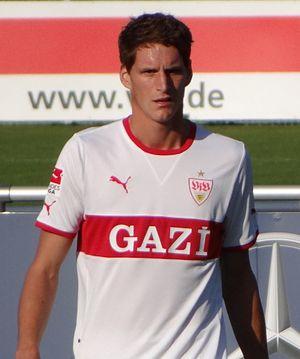
Benedikt Röcker, est un footballeur allemand, né le 19 novembre 1989. Il évolue actuellement au SV Wehen Wiesbaden comme défenseur central.